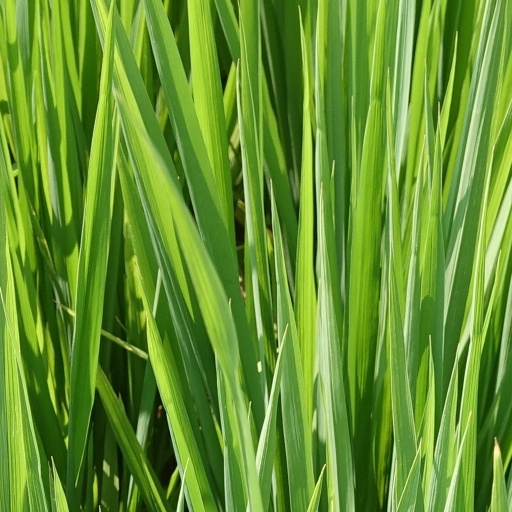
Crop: rice